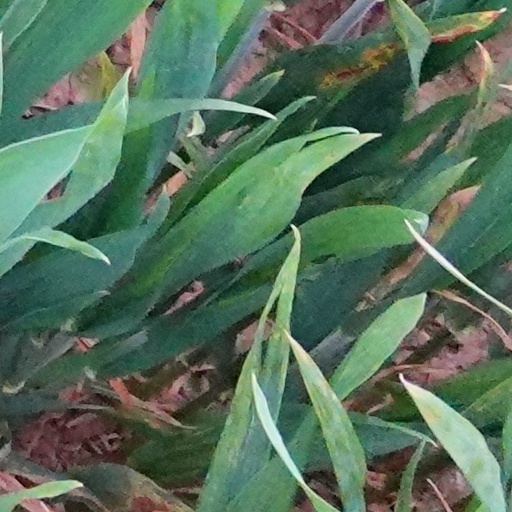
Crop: wheat